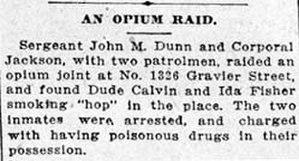
La Convention internationale de l'opium est le premier traité international visant au contrôle des drogues. Elle fut signée le 23 janvier 1912 à La Haye. Ce traité n'avait cependant pas de force juridique contraignante, se réduisant à un texte déclaratif. Portant, en sus de l'opium, sur la morphine, la cocaïne et l'héroïne, le texte ne visait que de façon idéale à interdire ces drogues, et encore, seulement lorsqu'elles n'étaient pas utilisées dans un usage thérapeutique. De façon générale, il préconise surtout d'interdire la contrebande et de contrôler la production de ces drogues, et non de l'éradiquer en tant que telle.